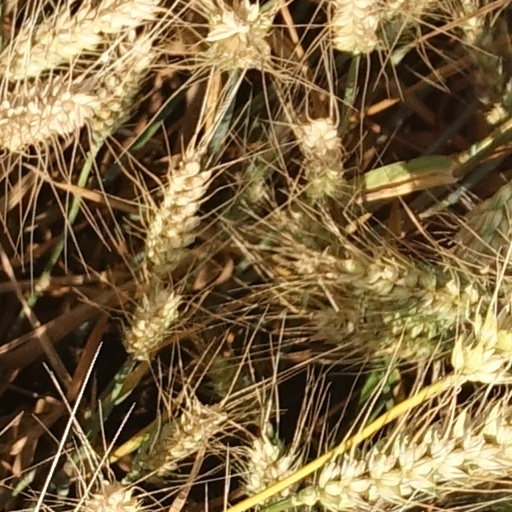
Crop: wheat